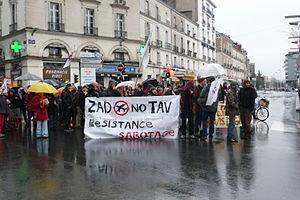
Manifestation à Tours, le 15 décembre 2013, en soutien à la ZAD (Zone d'aménagement différé) et contre l'aéroport de Notre-Dame-des-Landes (NDDL). Participation d'une centaine de personnes.
Le territorialisme se dit d'une tendance particulière à se centrer sur un territoire et à le défendre.